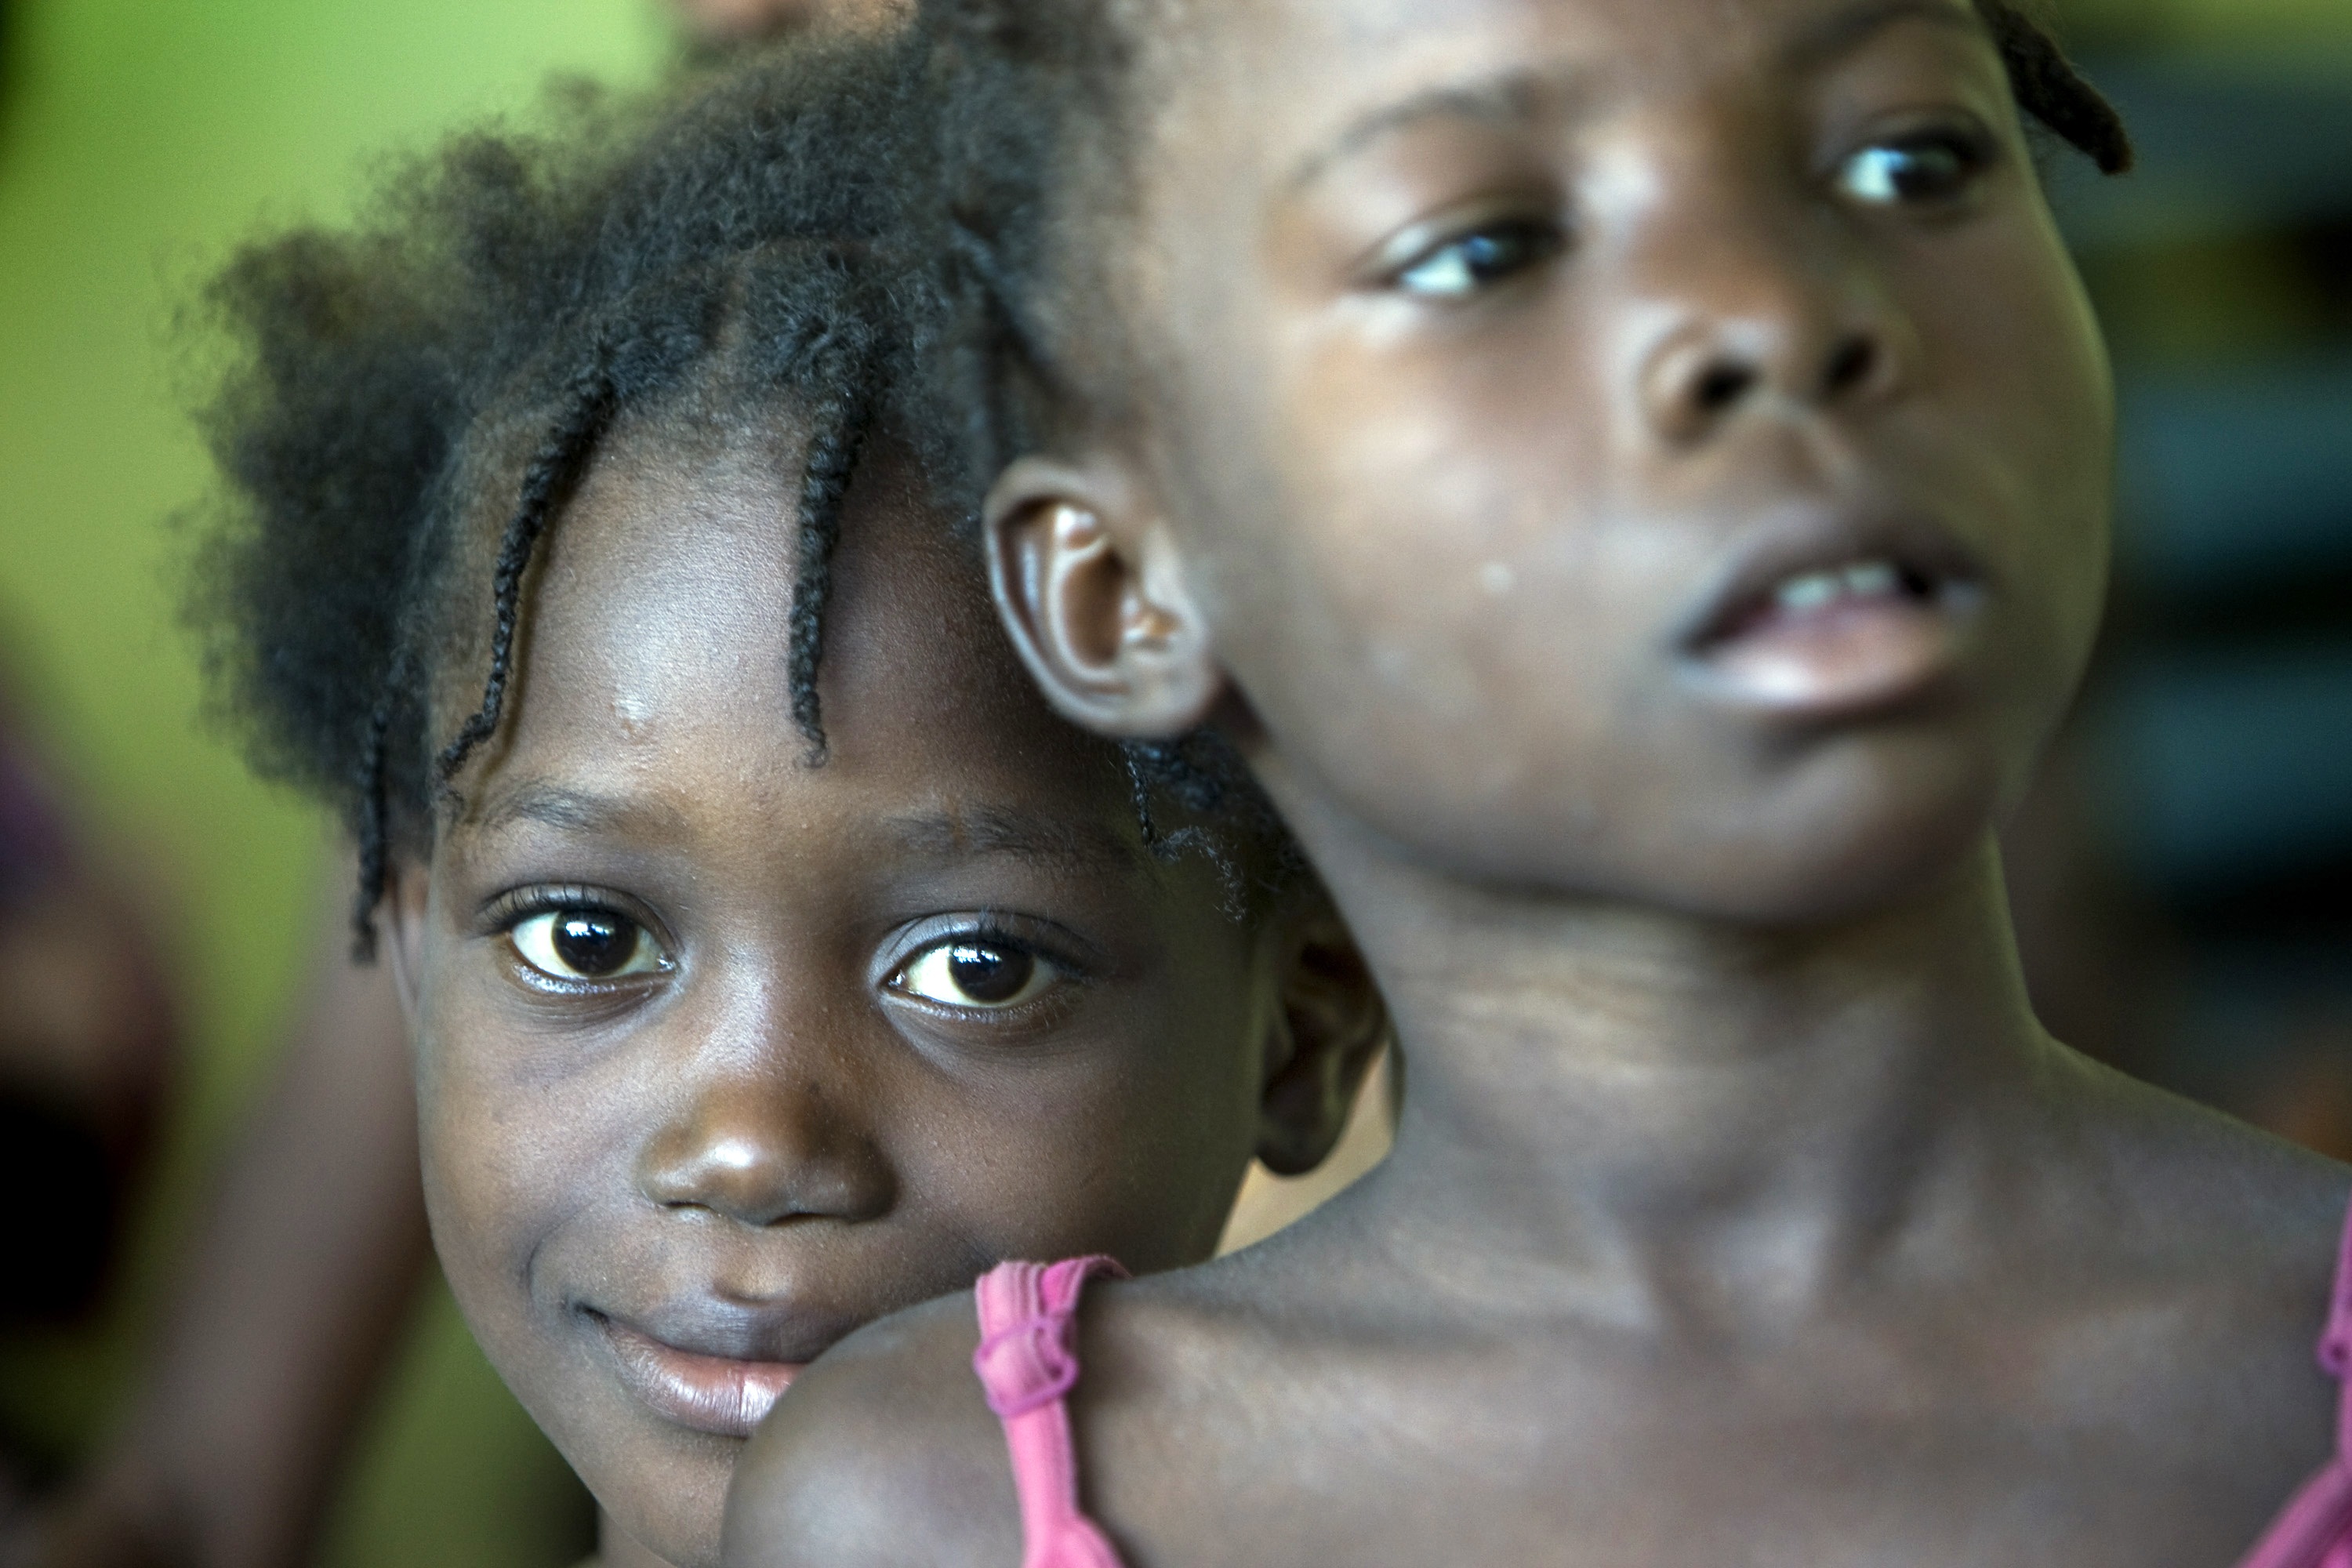
person, people, female, portrait, child, facial expression, childhood, smiling, smile, mouth, ethnic, close up, tribe, face, nose, eyes, girls, children, infant, toddler, eye, head, skin, beauty, organ, laughter, african, emotion, african girls, afro descendants